Flowers Apartments

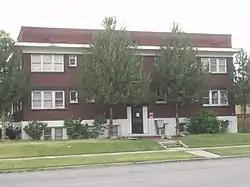
The building in 2009

Flowers Apartments is a historic three-story building in Ogden, Utah. It was built in 1923 by the Taylor Building Company as an investment for George M. and Etha Flowers. It was listed on the National Register of Historic Places in 1987.